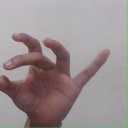
अक्षर: ओ